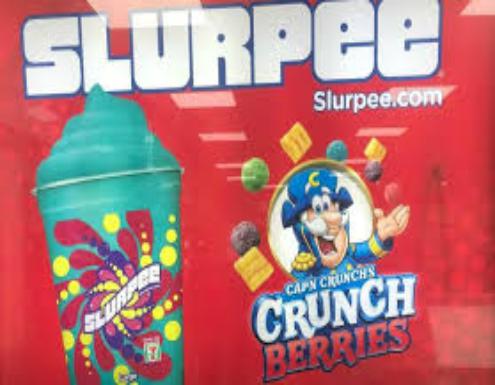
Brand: Cap'n Crunch Crunch Berries
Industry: Food